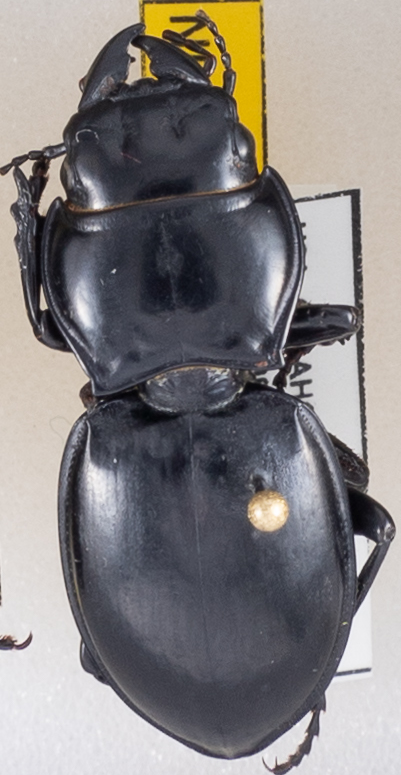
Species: Pasimachus californicus
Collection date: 2021-09-22
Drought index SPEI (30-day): -1.28
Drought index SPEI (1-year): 0.32
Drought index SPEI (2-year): -0.39